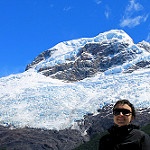
Label: glacier